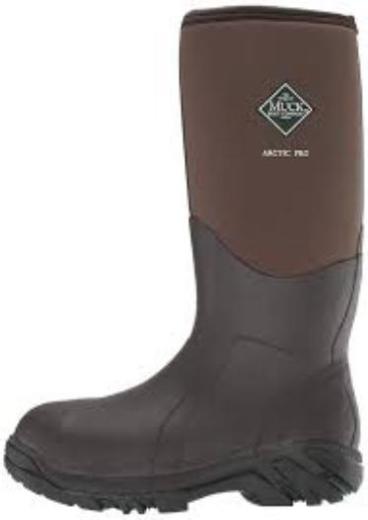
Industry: Clothes